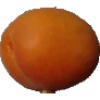
Label: Apricot 1